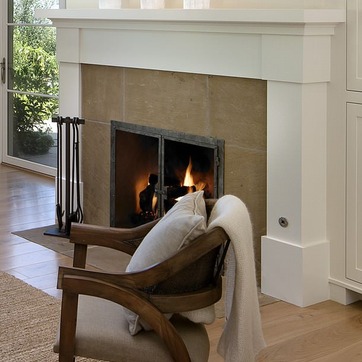
Material: other